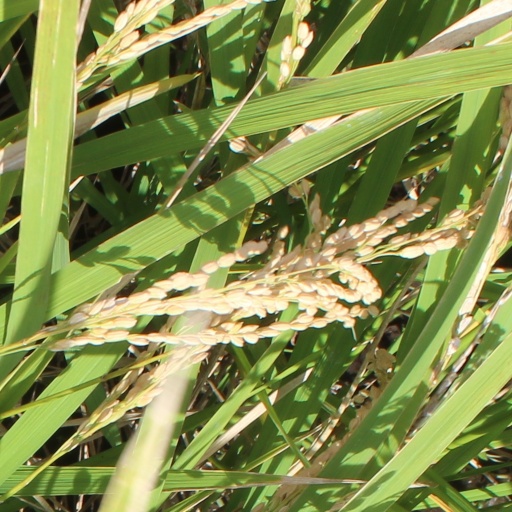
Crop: rice